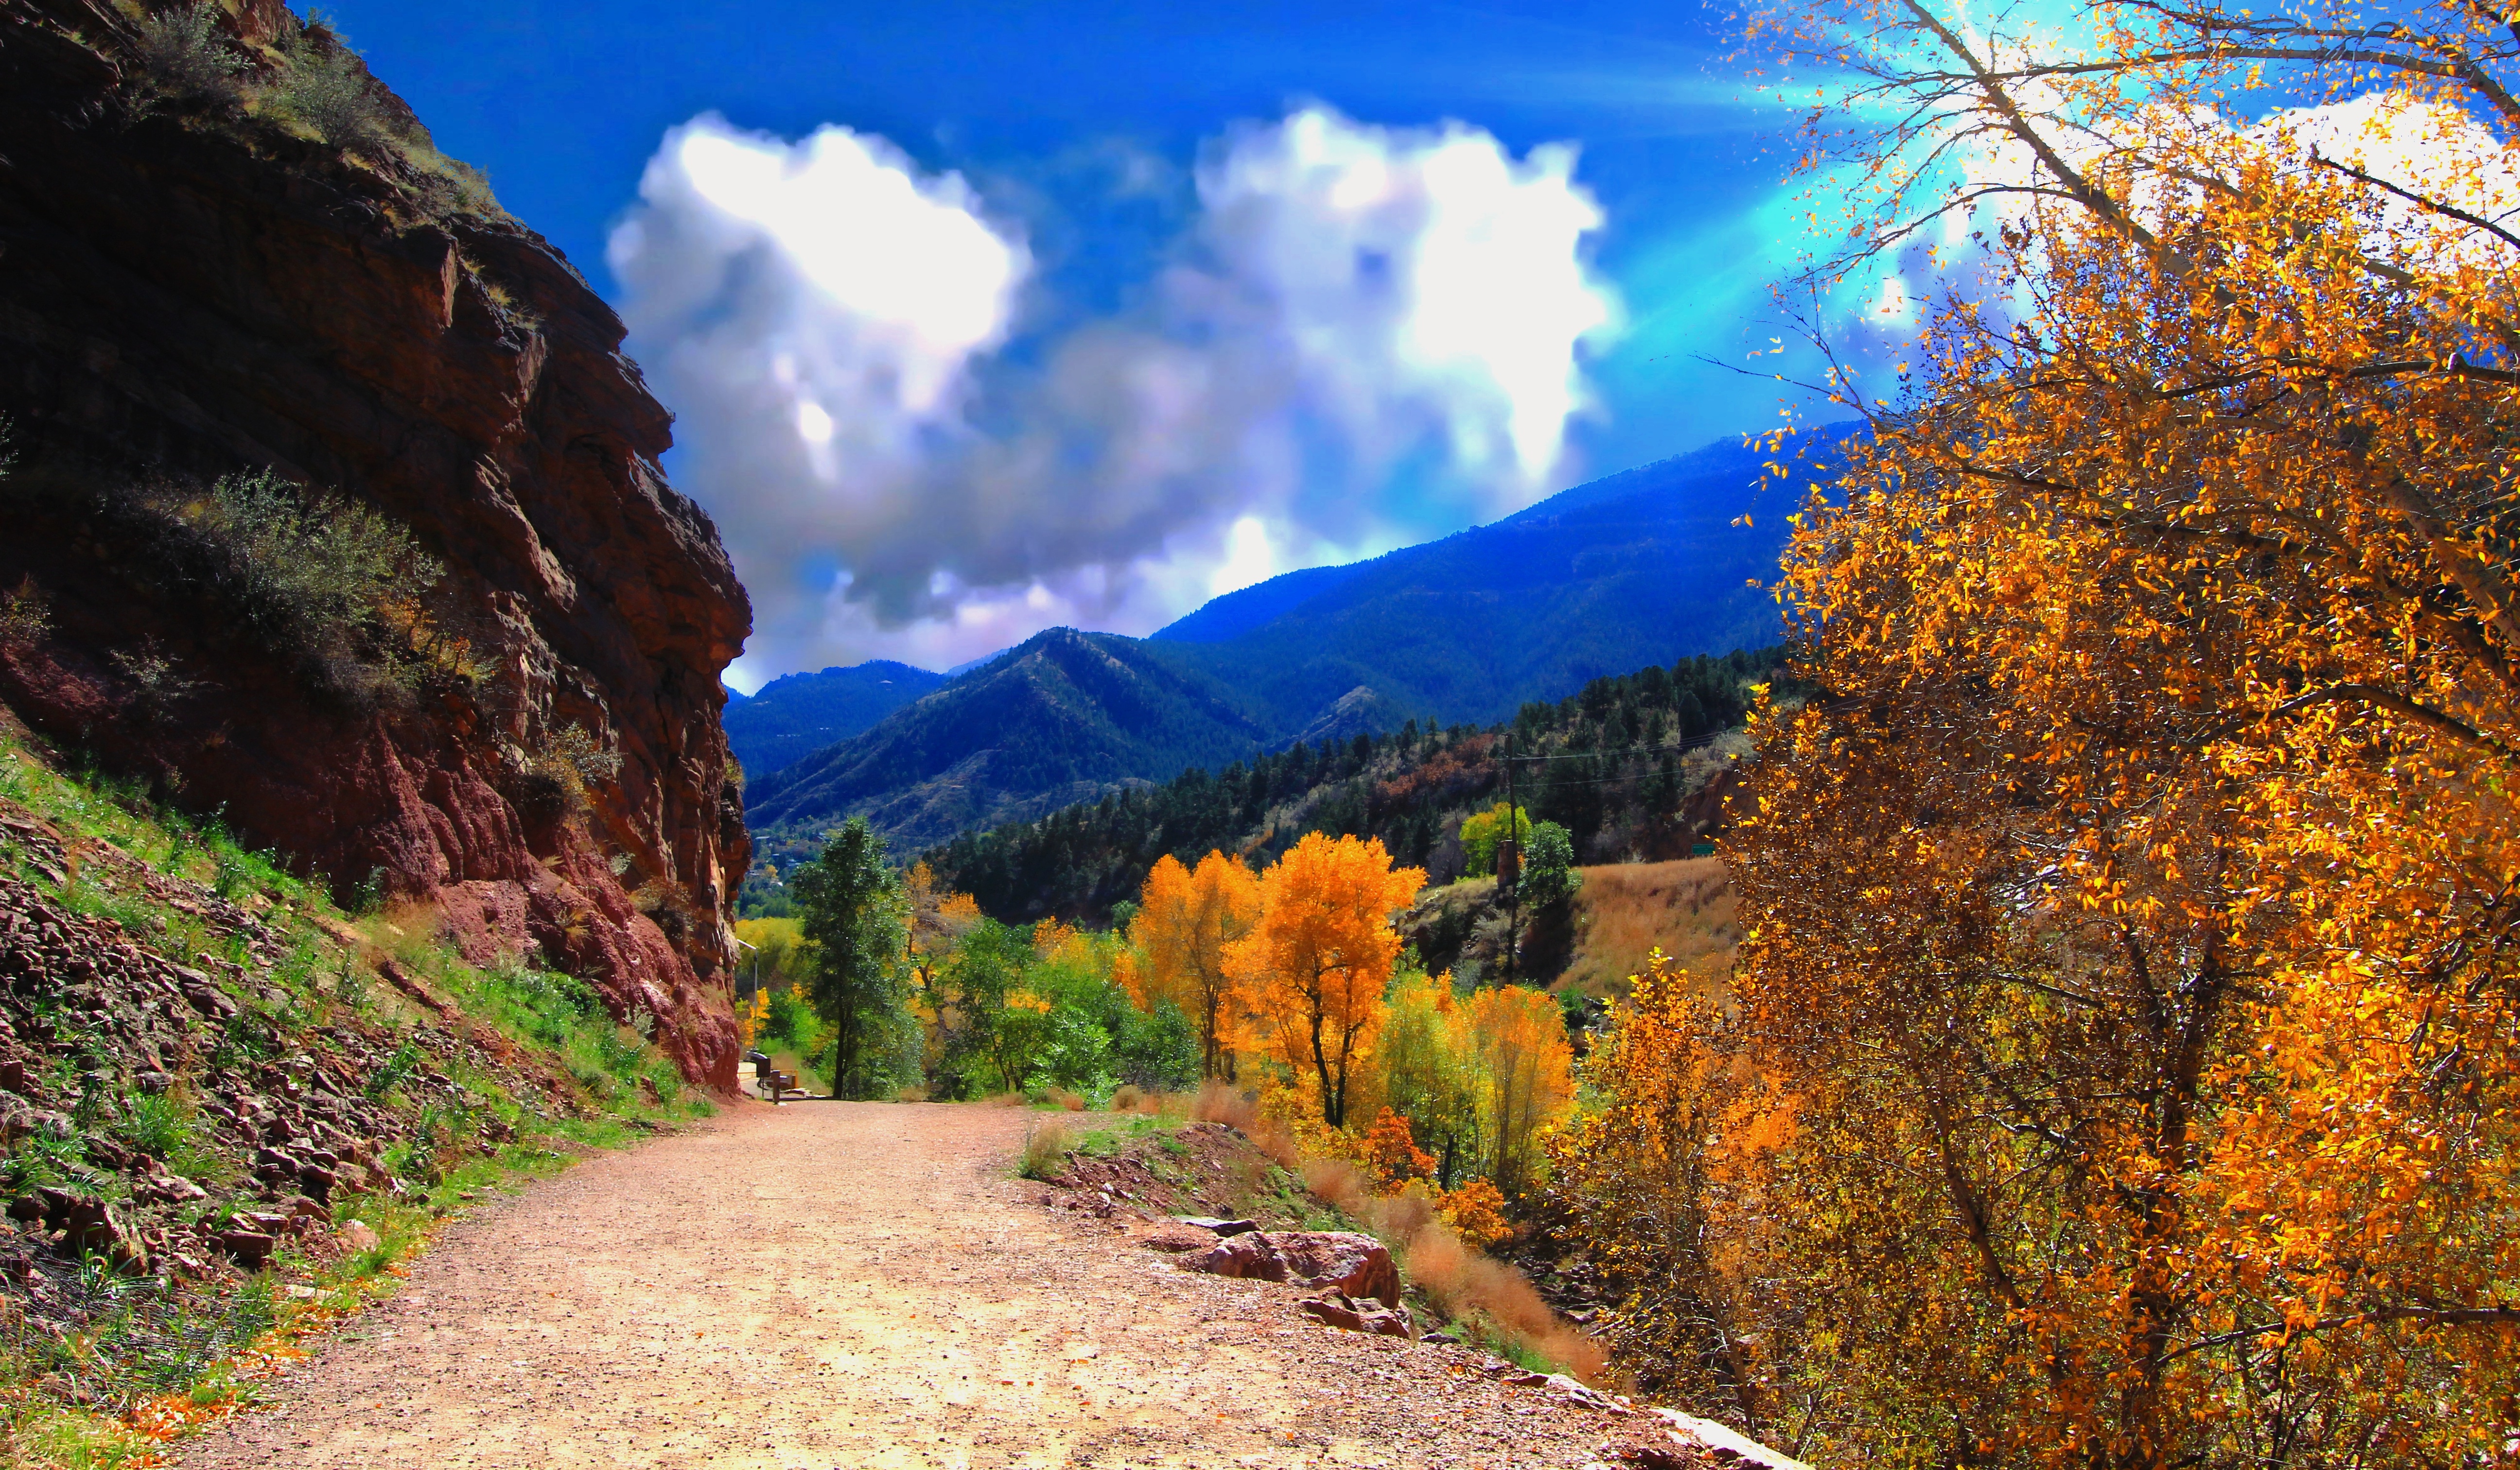
landscape, tree, nature, forest, pathway, wilderness, mountain, sky, sun, trail, field, leaf, peak, valley, mountain range, travel, range, scenic, autumn, america, rocky, season, ridge, colorado, mountains, plateau, ecosystem, mountainous landforms